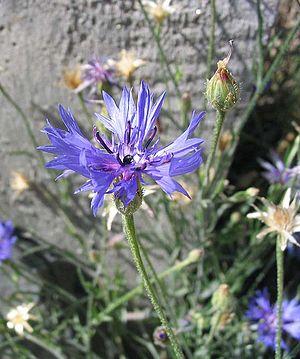
Le Bleuet en Suisse, en France et en Belgique, ou Centaurée bleuet au Canada et en Belgique, est une plante herbacée de la famille des Astéracées. Très souvent adventice des champs de céréales, cette espèce fait partie des plantes messicoles qui deviennent de plus en plus rares. Il est parfois appelé Audifoin, Barbeau, Blavelle, Bleuet des champs, Casse-lunettes, Centaurée bleuet ou Fleur de Zacharie.